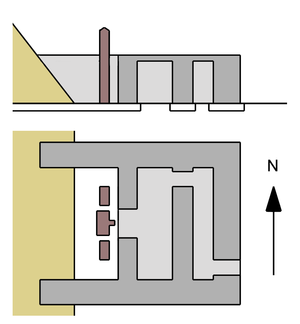
La pyramide de Meïdoum est une pyramide, initialement à sept degrés, puis élargie à huit degrés et enfin transformée pour devenir la première pyramide à faces lisses égyptienne. Elle est attribuée à Snéfrou, premier roi de la IVᵉ dynastie, et se situe à Meïdoum à l'entrée du Fayoum. Son nom ancien est Djed-Snéfrou. Elle porte également le nom de « fausse pyramide », donné par les Arabes, du fait de son état actuel ne la faisant plus ressembler à une vraie pyramide. De part la technique de construction et l'agencement des différents éléments du complexe et des appartements funéraires, ce monument est une transition entre ceux de la IIIᵉ et ceux de la IVᵉ dynastie, à la fois archaïque et innovante. Les pyramides de Snéfrou, d'un volume total de 3 300 000 m³, représentent le projet le plus ambitieux de toute l'Antiquité.